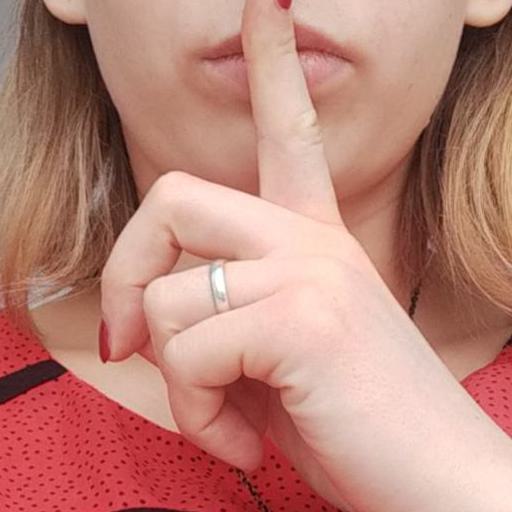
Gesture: mute